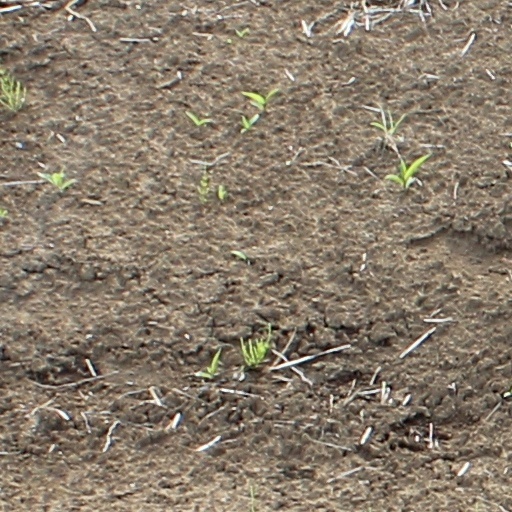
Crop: wheat